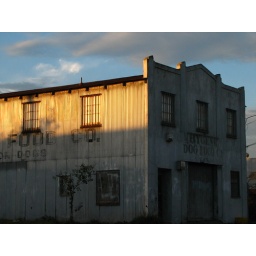
old warehouse building for longtime - out of business dogfood manufacture in berkeley, california